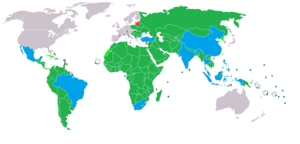
Uland
Lande med grønt opfylder pr. 2014 IMF's kriterier som værende ulande. Lysegrønne lande (Cuba, Sydsudan, Nordkorea og Vestsahara) er ikke vurderet. Røde lande (Letland, Litauen og Kroatien) har ændret status fra ulande til i-lande.
Uland er en betegnelse for et land, der endnu ikke har gennemløbet industrialisering, som ofte har problemer med hungersnød, sygdom, fattigdom og befolkningsoverskud, og er teknisk, økonomisk og industrielt tilbagestående, ofte med en dårlig infrastruktur, en ensidig eksport og et lavt uddannelsesniveau. Betegnelserne den tredje verden og bananrepublik er synonymer for uland.